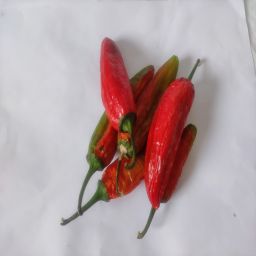
Crop: New Mexico Green Chile
Quality: Old